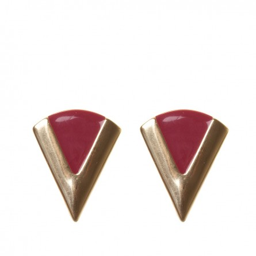
red and gold triangle studs - way to make a statement with stud earrings !